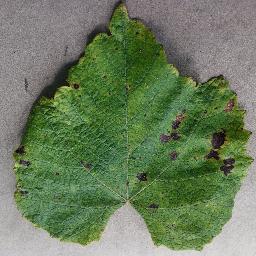
Label: Grape___Leaf_blight_(Isariopsis_Leaf_Spot)